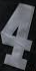
Number: 4